Trung sisters' rebellion

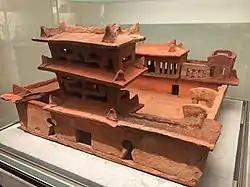
A walled-Han house figure dated between 1st to 3rd century CE, from Thanh Hoa, excavated by Swedish archaeologist Olov Janse in 1934. Guimet Museum, Paris, France.

One prominent group of ancient people in Northern Vietnam (Jiaozhi, Tonkin, Red River Delta region) during the Han dynasty's rule over Vietnam was called the Lac Viet or the Luòyuè in Chinese annals. The Luoyue were considered a Baiyue-related group in the region, and it is hard to say whether Luoyue were a tribal confederation or a collective designation for various unaffiliated Yue tribes who inhabited in North Vietnam. They practiced non-Chinese tribal ways, matrilineality, facial tattooing, and slash-and-burn agriculture. According to French sinologist Georges Maspero, some Chinese immigrants arrived and settled along the Red River during the usurpation of Wang Mang (9–25 CE) and the early Eastern Han, while two Han governors of Jiaozhi Xi Guang (?–30 CE) and Ren Yan, with support from Chinese scholar-immigrants, conducted the first "sinicization" on the local tribes by introducing Chinese-style marriage, opening the first Chinese schools, and introducing Chinese philosophies, therefore provoking cultural conflict. American philologist Stephen O'Harrow indicates that the introduction of Chinese-style marriage customs might have come in the interest of transferring land rights to Chinese immigrants in the area, replacing the matrilineal tradition of the area.